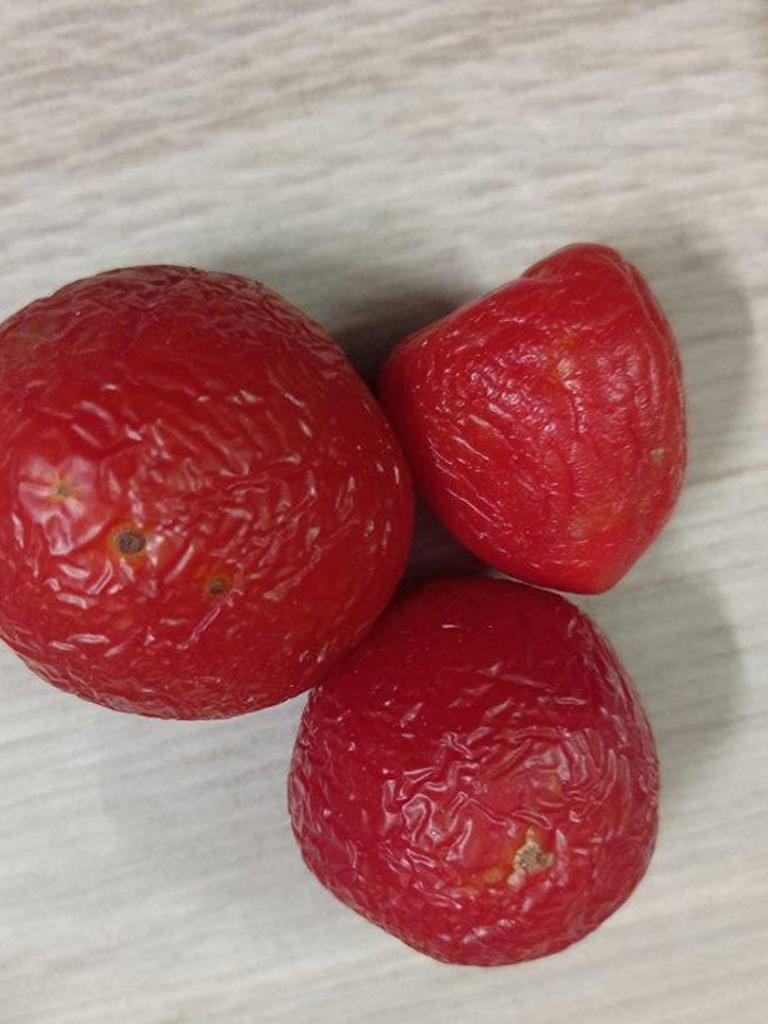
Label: Rotten